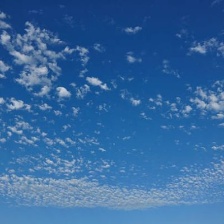
Cloud type: Altocumulus